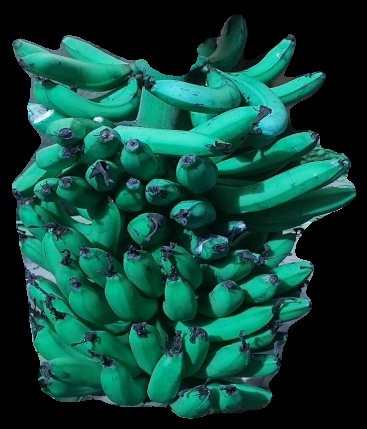
Variety: pachbale
Grade: grade3